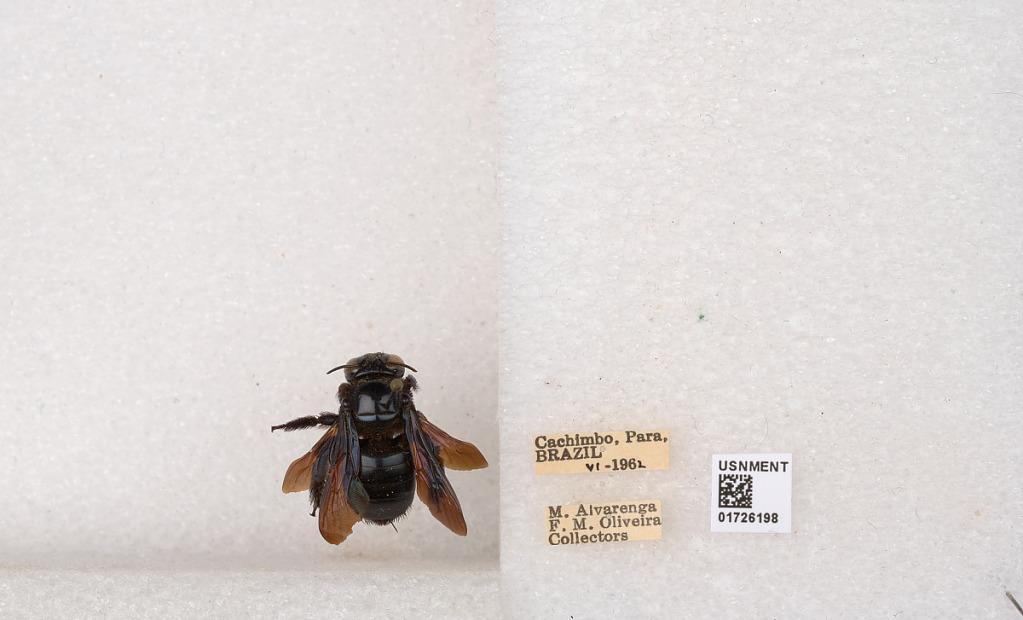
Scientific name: Xylocopa (Schonnherria) macrops Lepeletier
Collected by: M. Alvarenga & F. Oliveira
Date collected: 1962-6-1
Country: Brazil
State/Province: Para
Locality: Cachimbo